Thomas L. McKenney

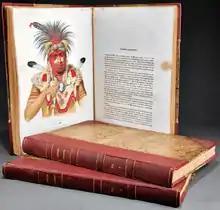
History of the Indian Tribes of North America

McKenney worked with James Hall to create and publish the three volumes of the "History of the Indian Tribes of North America," which were released from the years of 1836 to 1844. The books included portraits of Native American leaders painted by Charles Bird King.